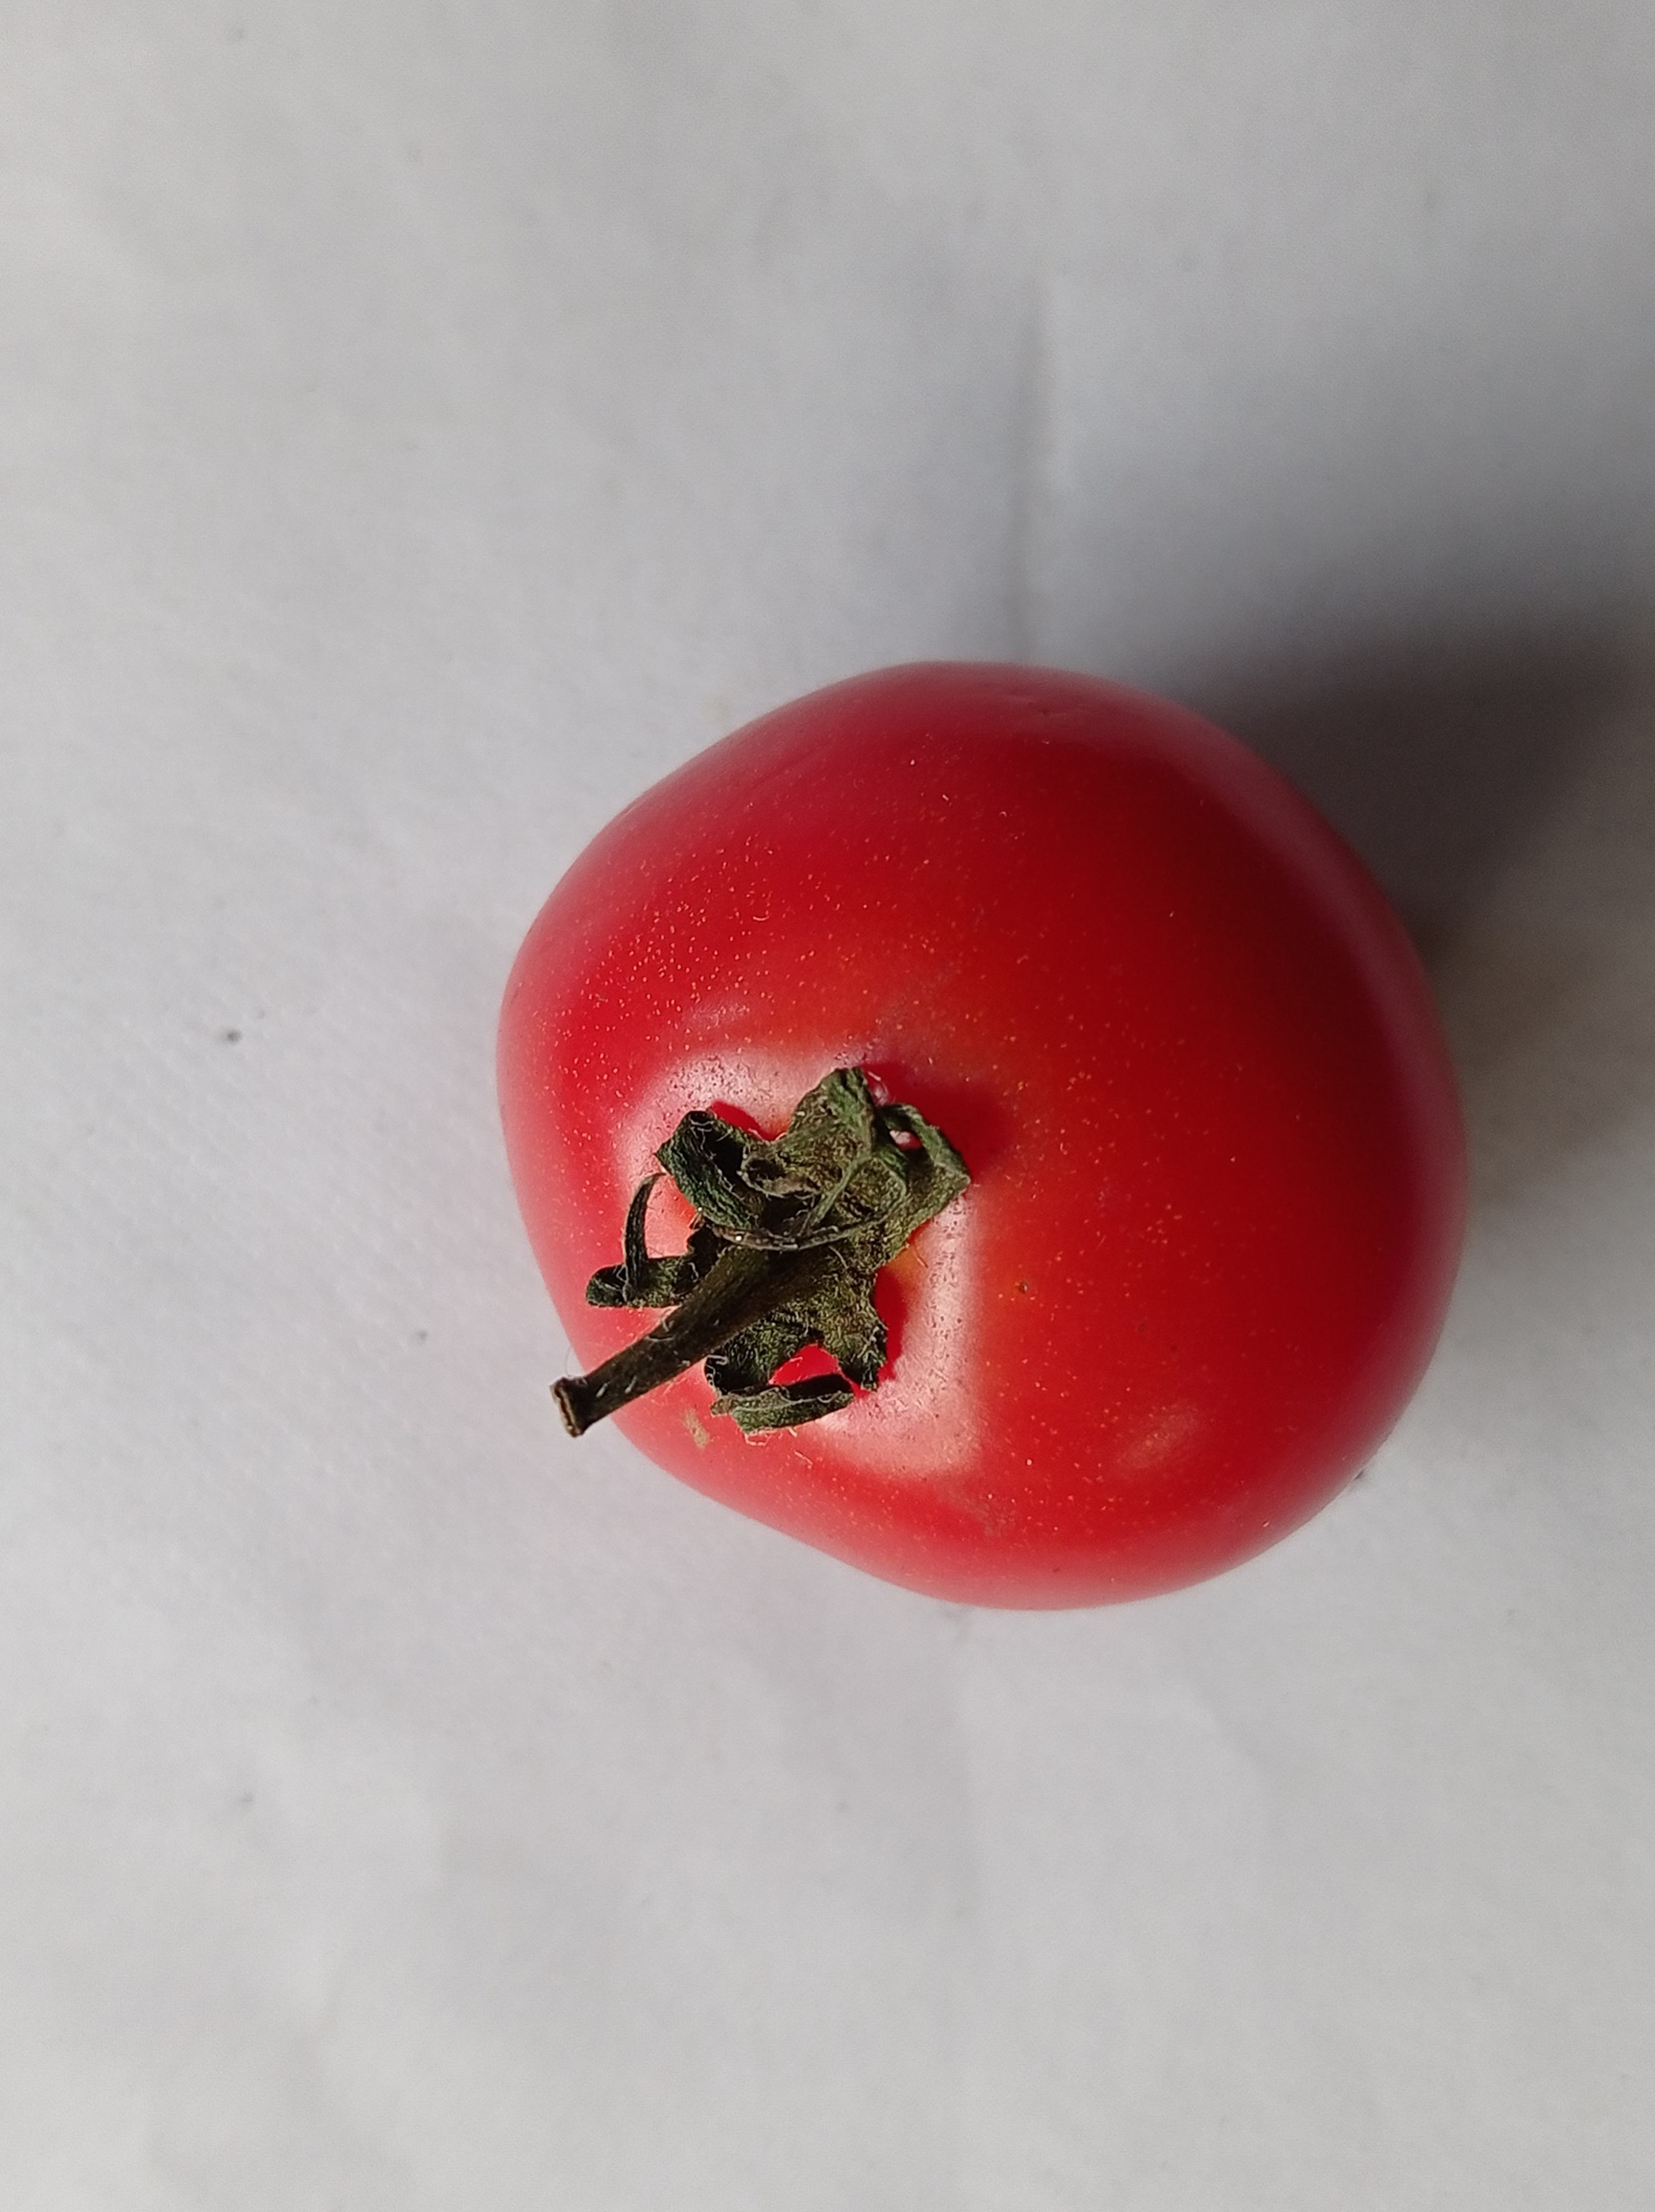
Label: Fresh